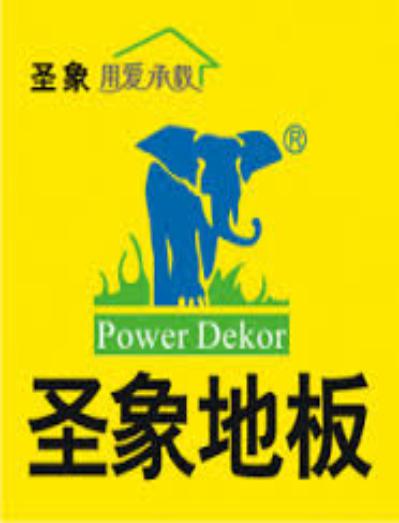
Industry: Necessities